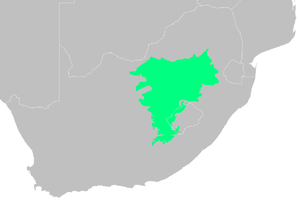
Le Highveld est un haut plateau d'Afrique du Sud où se situe la grande région métropolitaine de Johannesbourg. Le Highveld abrite des régions urbaines et rurales, à partir de l'est de Johannesburg jusqu'à la frontière de l'Eswatini. Il occupe une partie du plateau d'Afrique australe, la partie centrale et méridionale de ce dernier correspondant au Karoo et au Kalahari qui forment ainsi la limite de l'écorégion des « prairies du Highveld ».